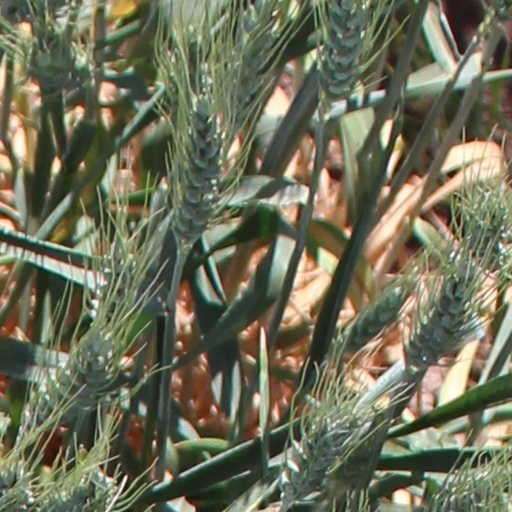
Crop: wheat